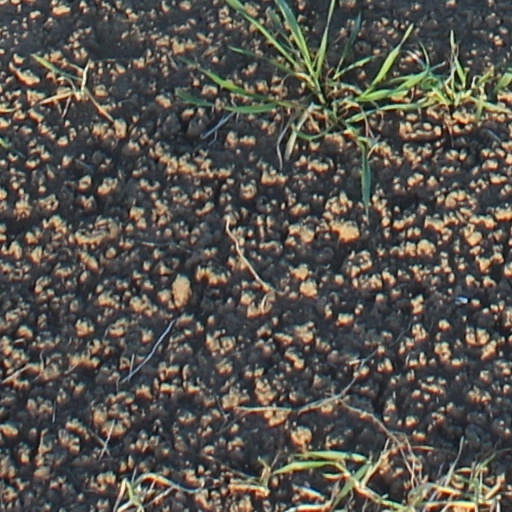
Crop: wheat